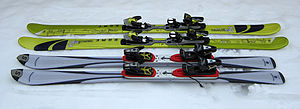
Salomon Group / Virksomhedsinformationer / Marked
Salomon ski: 1080 og Axecleaver
Salomon Group er en fransk sportsudstyrsproducent fra Annecy. Virksomheden blev etableret i 1947 af François Salomon, hans kone og søn Georges. I 1997 blev virksomheden opkøbt af Adidas for 1 mia. $.